Honda Tadatomo

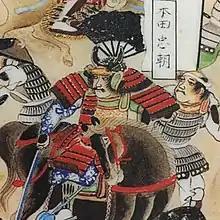
Honda Tadatomo

Tadatomo received a 100,000-"koku" domain at Ōtaki in Kazusa Province following the year 1600. In the year 1609, Tadatomo sheltered Don Rodrigo, who was the Spanish Governor of Philippines.